Arthur Ogus

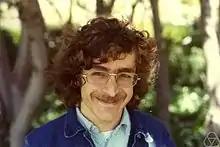
Arthur Ogus in 1975

Arthur Edward Ogus is an American mathematician. His research is in algebraic geometry; he has served as chair of the mathematics department at the University of California, Berkeley.